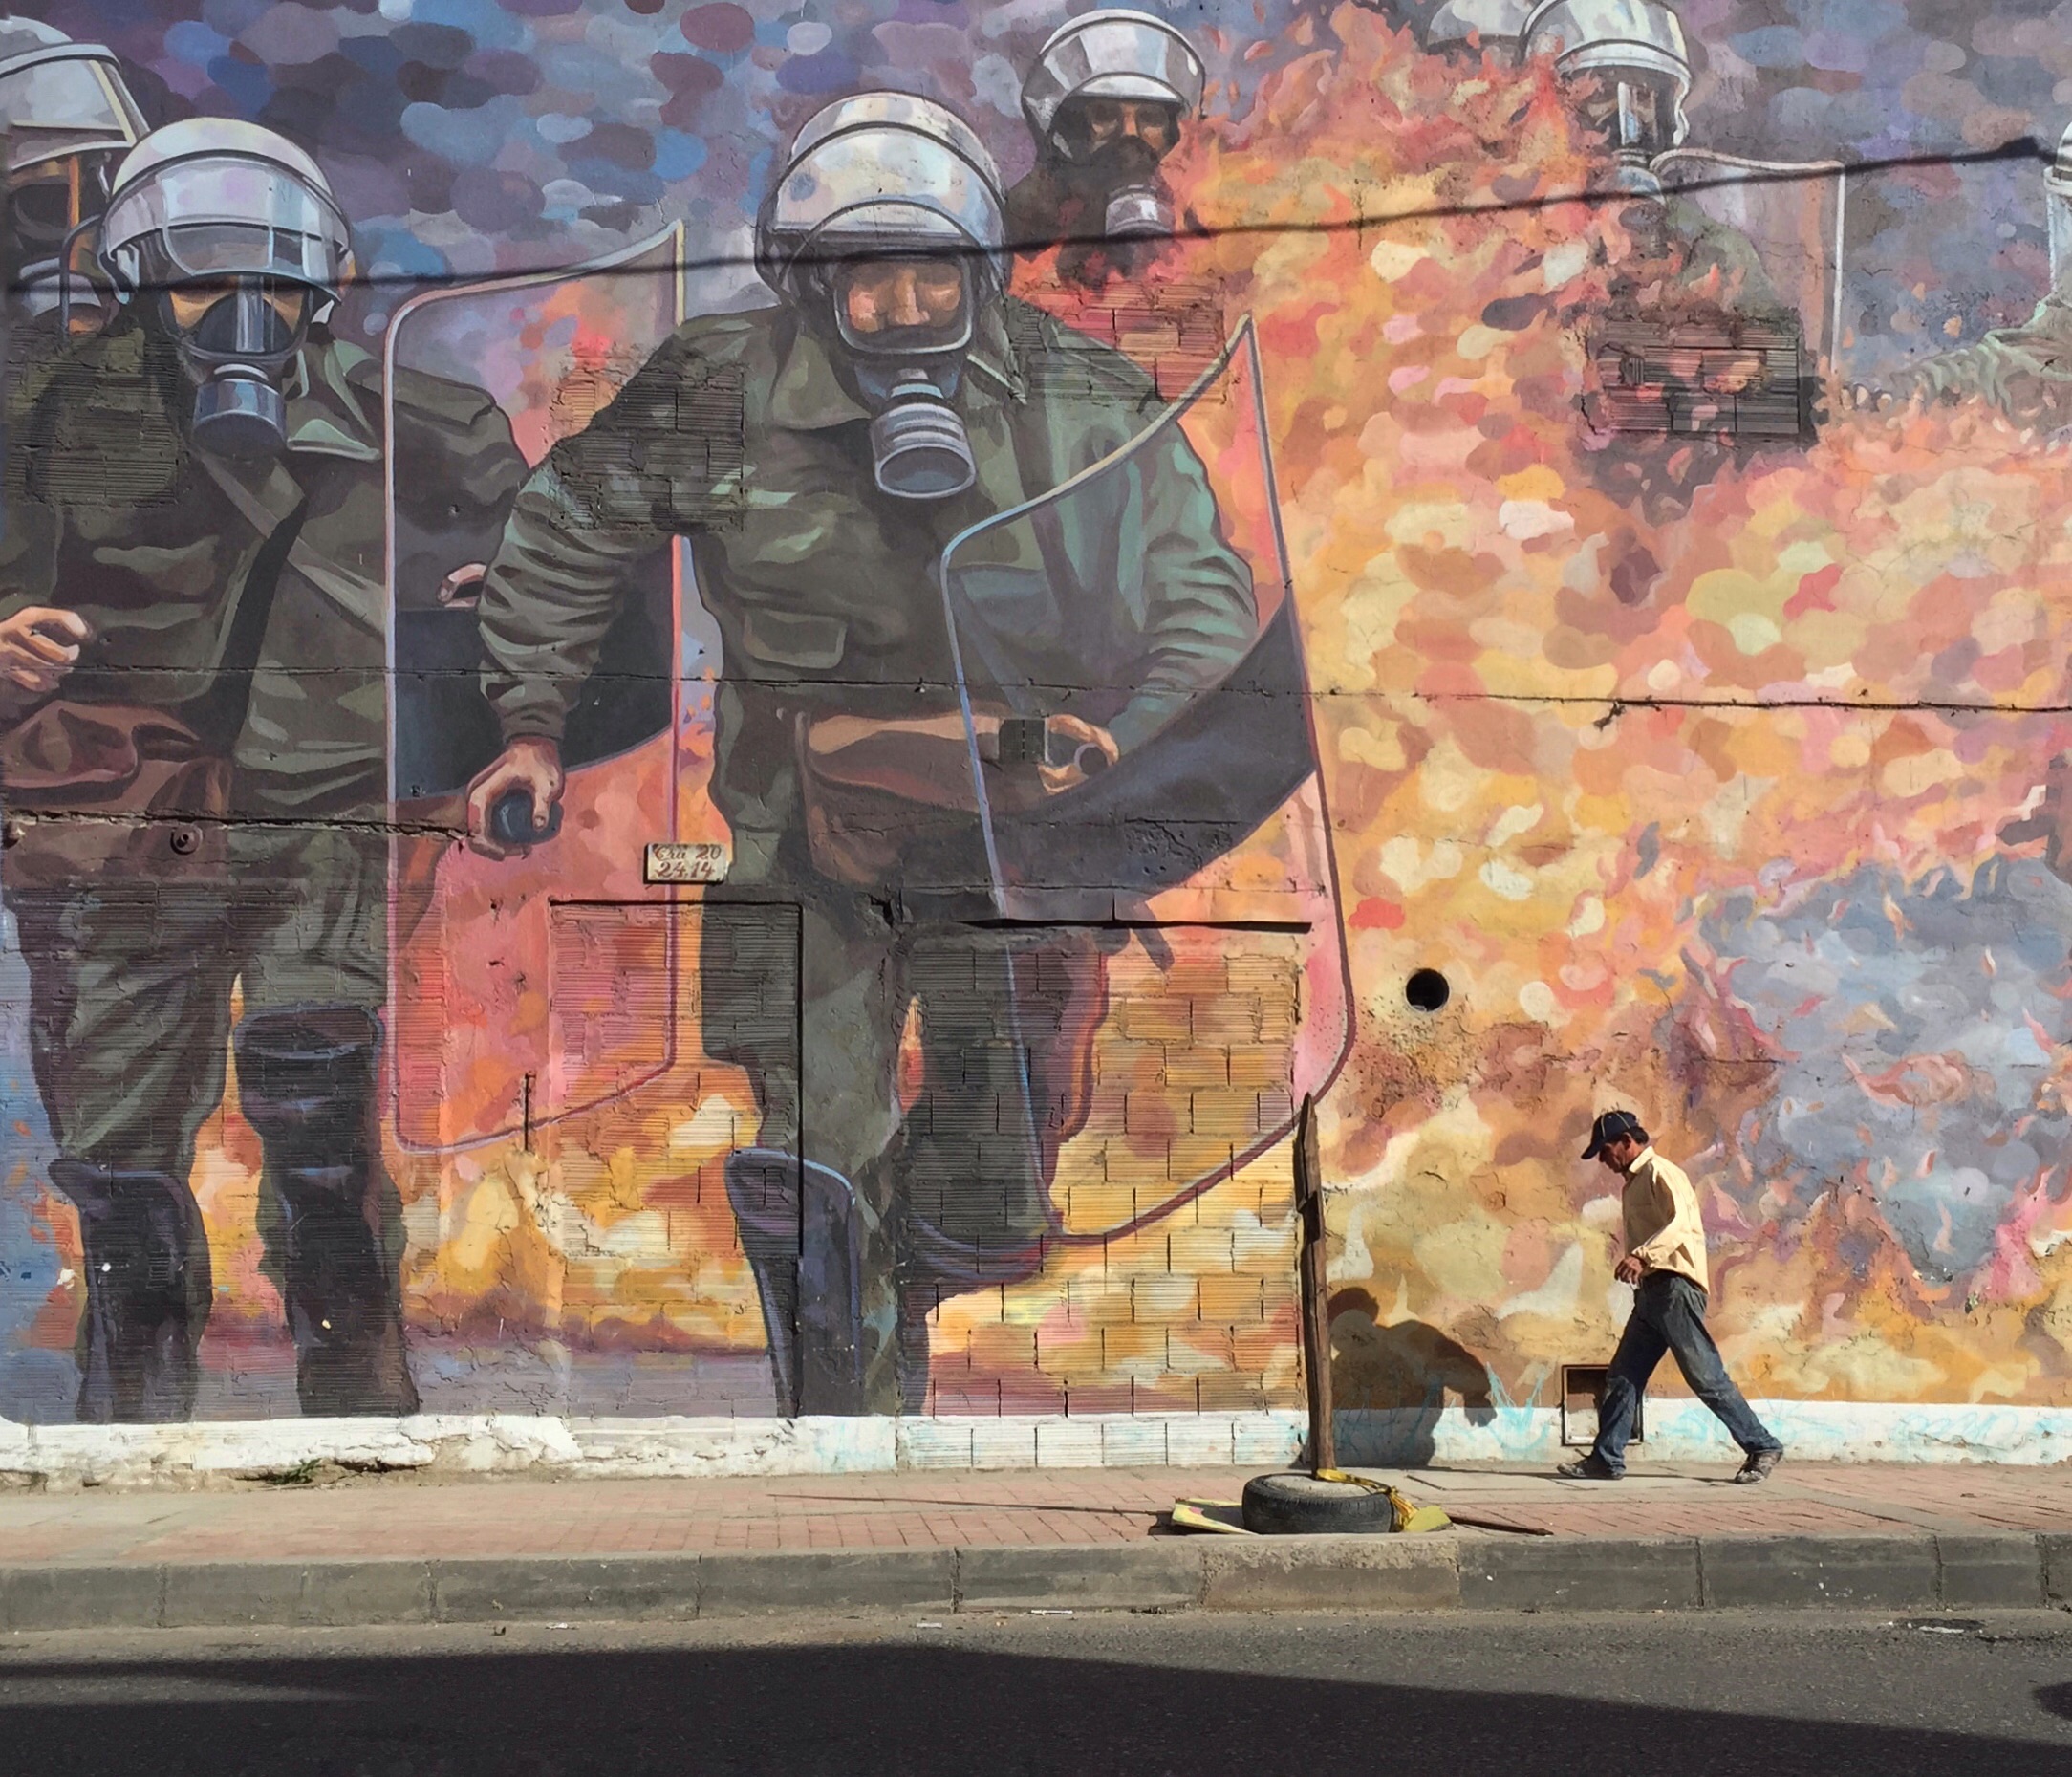
person, profession, art